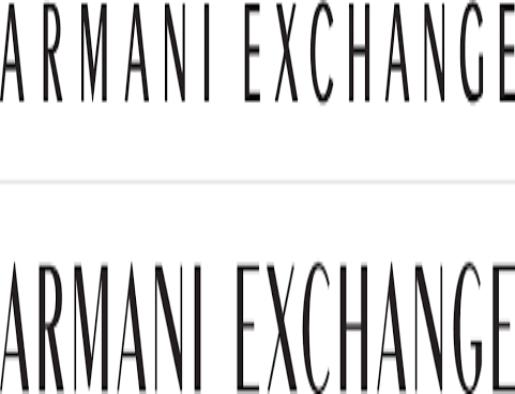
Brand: Armani Exchange
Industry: Clothes